Walloon immigration to Sweden

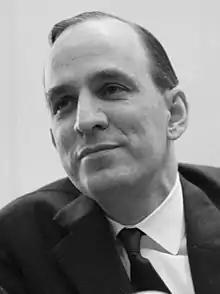
Ingmar Bergman

Around 1920, at a time when the Walloon identity was fading, the newspaper of the Swedish metalworkers union gave birth to the myth of the Walloon worker, who was both strong and endowed with a deep class consciousness transposed into the past. This newspaper, "Metallarbetaren", printed these surprising lines (June 3, 1922): Walloons are stronger than the Flemings (the Dutch-speaking inhabitants of Belgium), thinner, more nervous, healthier, and they live longer. Their skill and their professionalism are superior to those of the Flemish. They exceed the French in tenacity and enthusiasm - qualities which favoured their immigration in Sweden. But their passionate rashness makes them look like the French people.